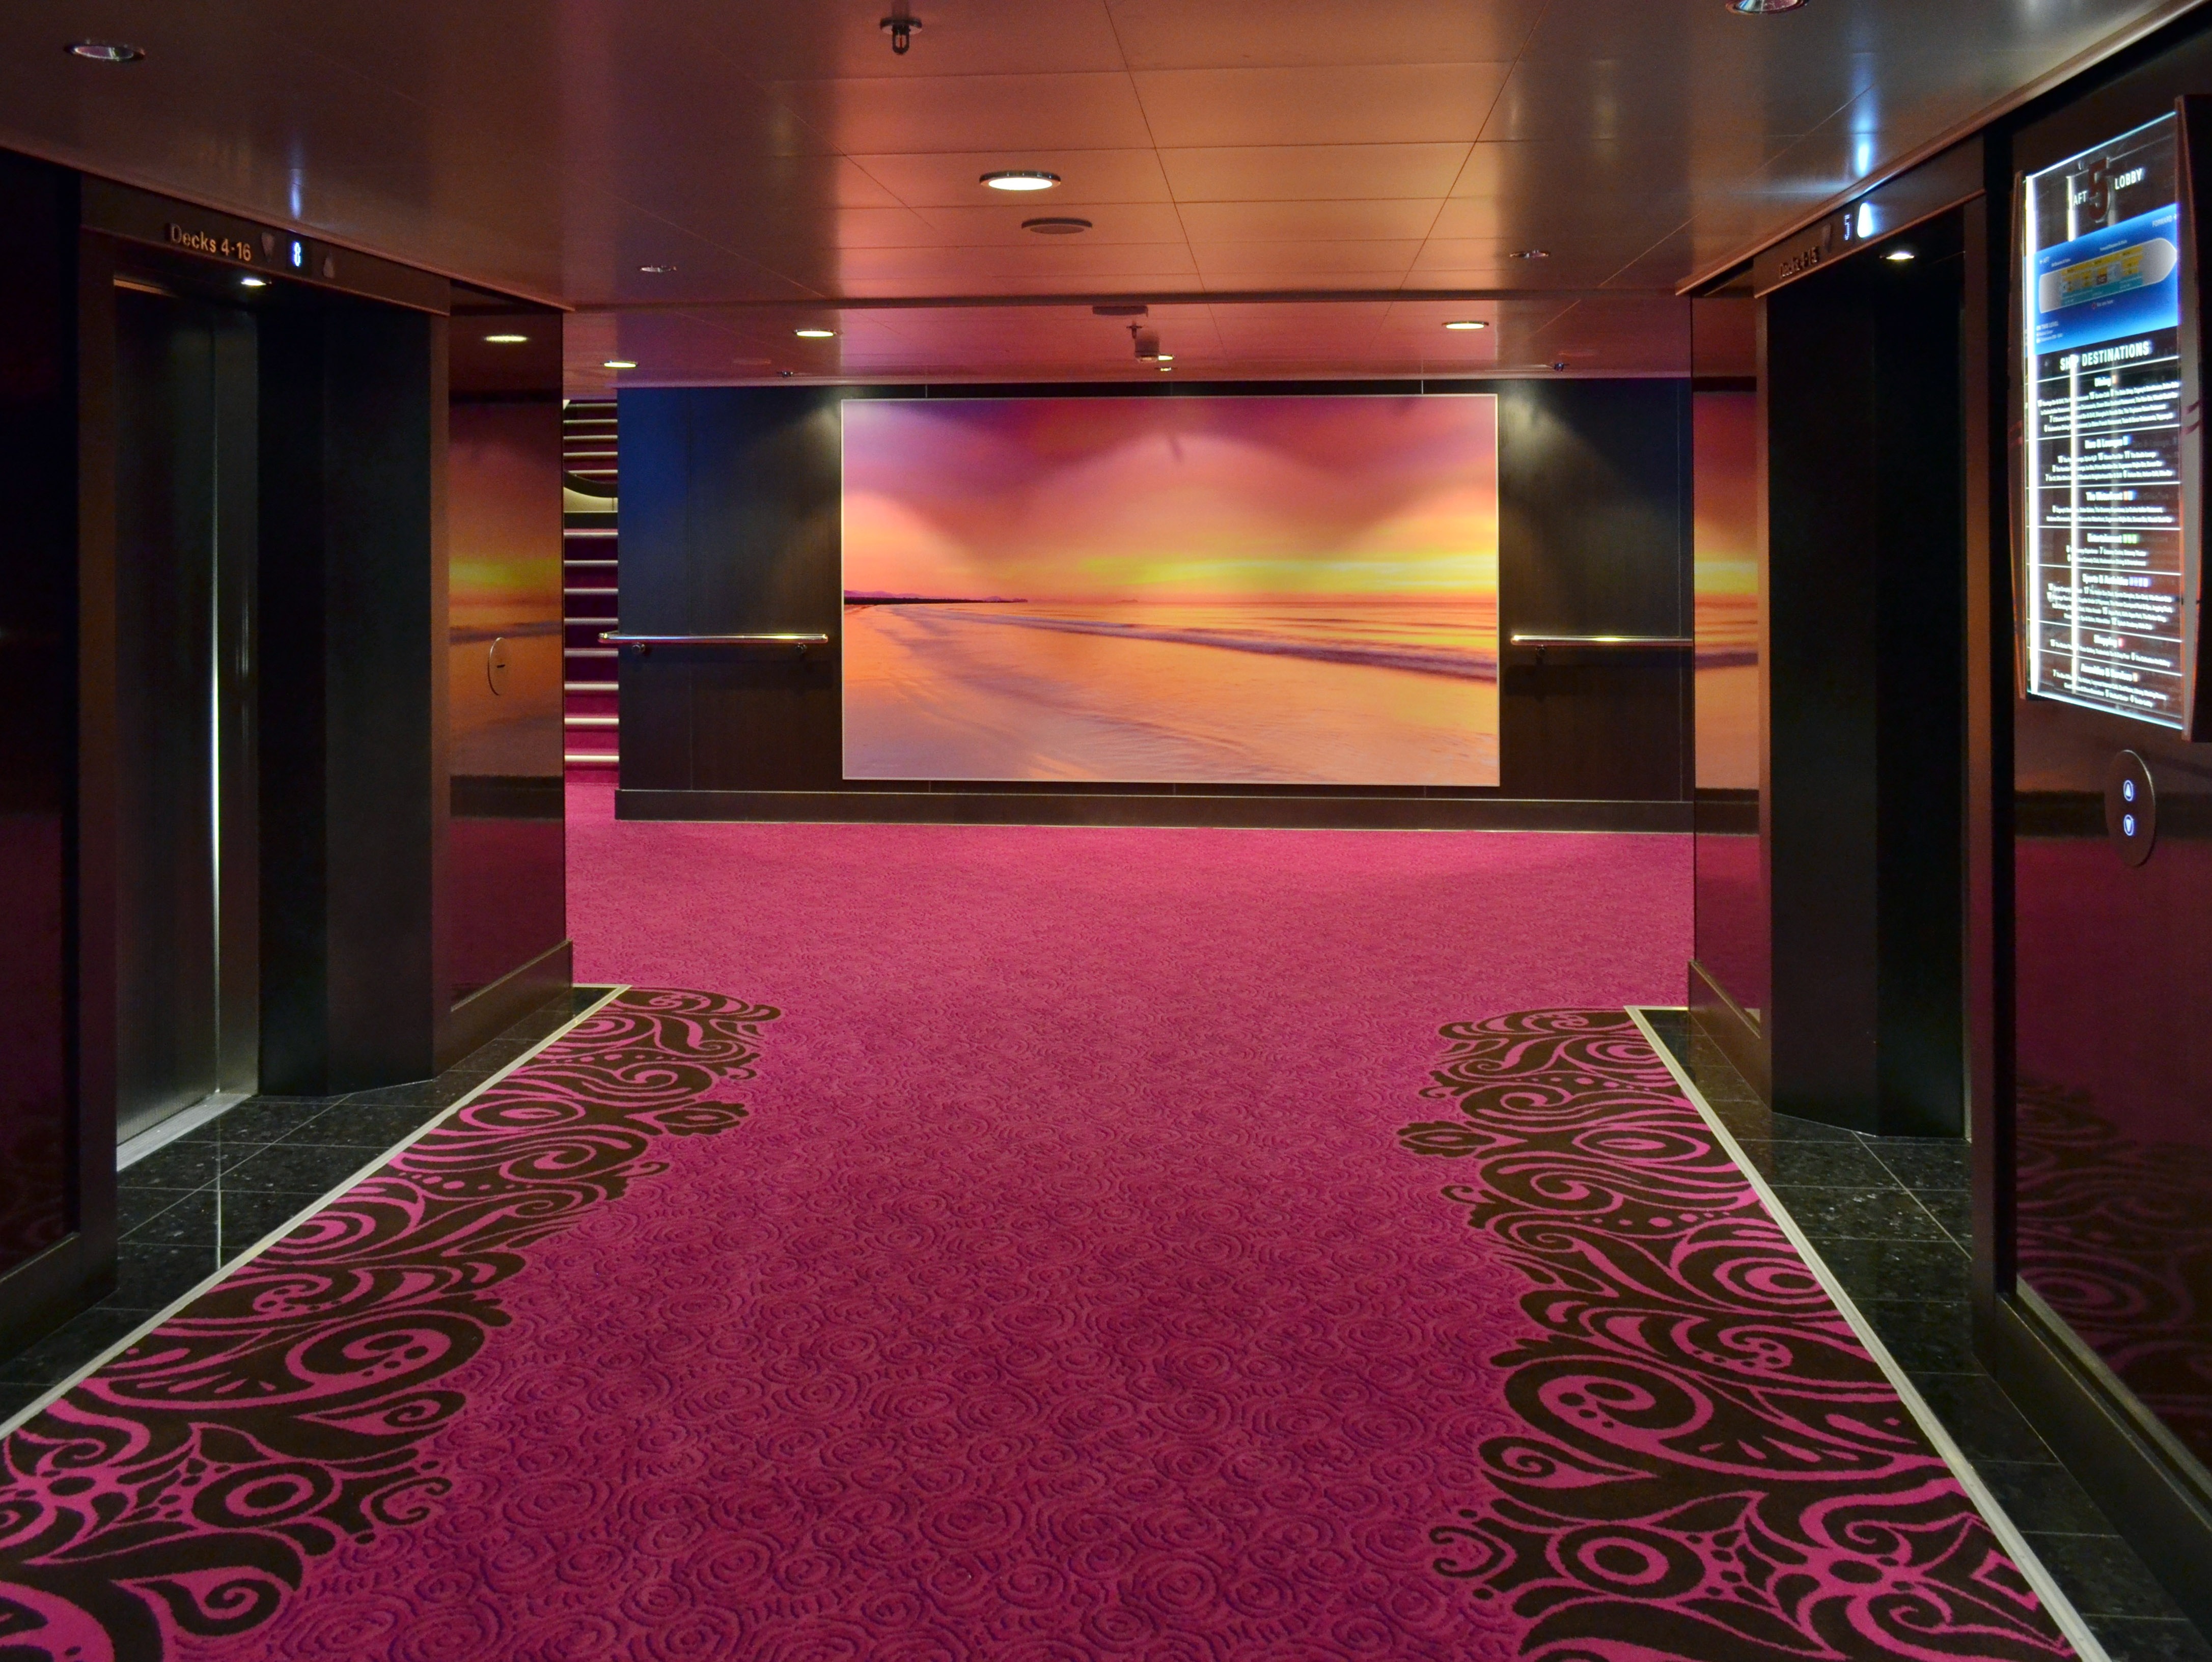
floor, interior, ship, travel, space, interior design, cruise, luxury, carpet, elevator, lobby, cruise ship, gang, noble, nobel, facilities, flooring, lifts